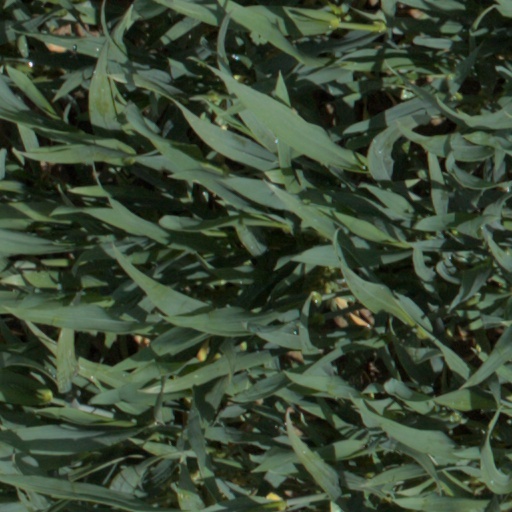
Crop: wheat